Opteron

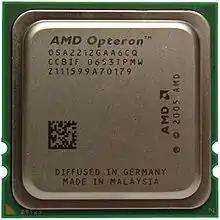
Opteron 2212

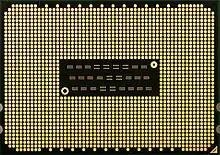
Back of "Magny-Cours" processor (OS6132VAT8EGO)

The first capability is notable because at the time of Opteron's introduction, the only other 64-bit architecture marketed with 32-bit x86 compatibility (Intel's Itanium) ran x86 legacy-applications only with significant speed degradation. The second capability, by itself, is less noteworthy, as major RISC architectures (such as SPARC, Alpha, PA-RISC, PowerPC, MIPS) have been 64-bit for many years. In combining these two capabilities, however, the Opteron earned recognition for its ability to run the vast installed base of x86 applications economically, while simultaneously offering an upgrade path to 64-bit computing.